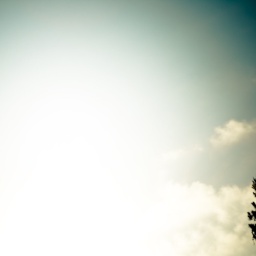
dad gave me a big yellow jug and told me to get water from the stream near our campsite